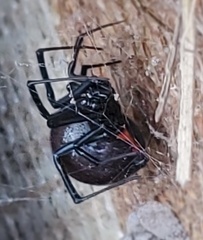
Species: Lactrodectus_hesperus